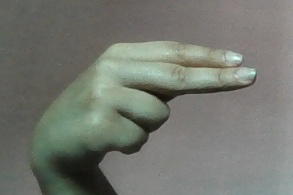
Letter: ain